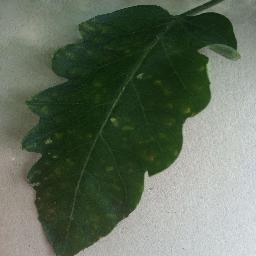
Label: Tomato___Late_blight